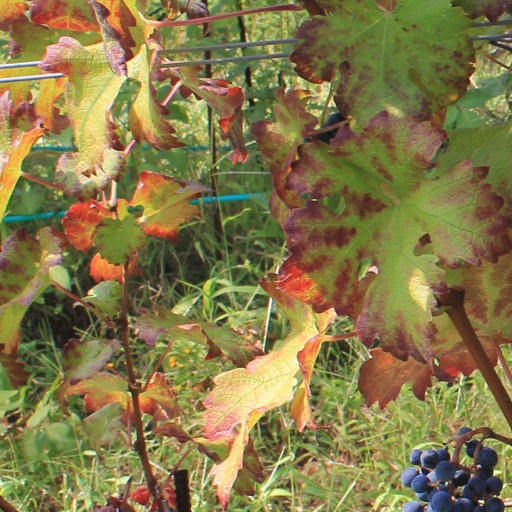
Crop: grape